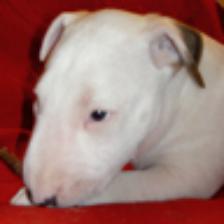
Label: NonHuman